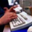
Label: keyboard